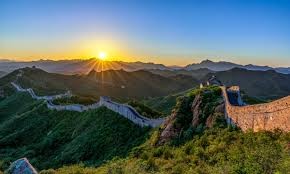
Landmark: Great Wall of China